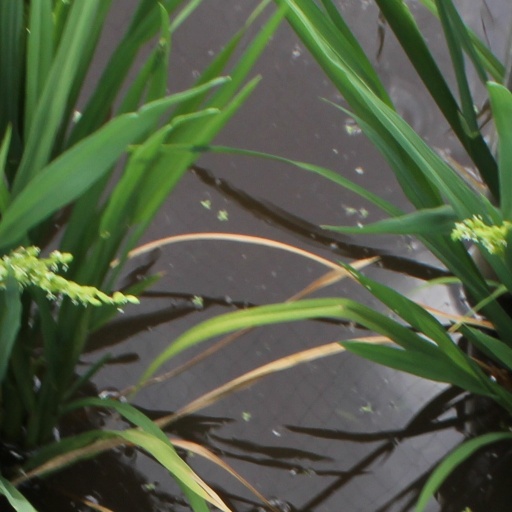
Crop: rice